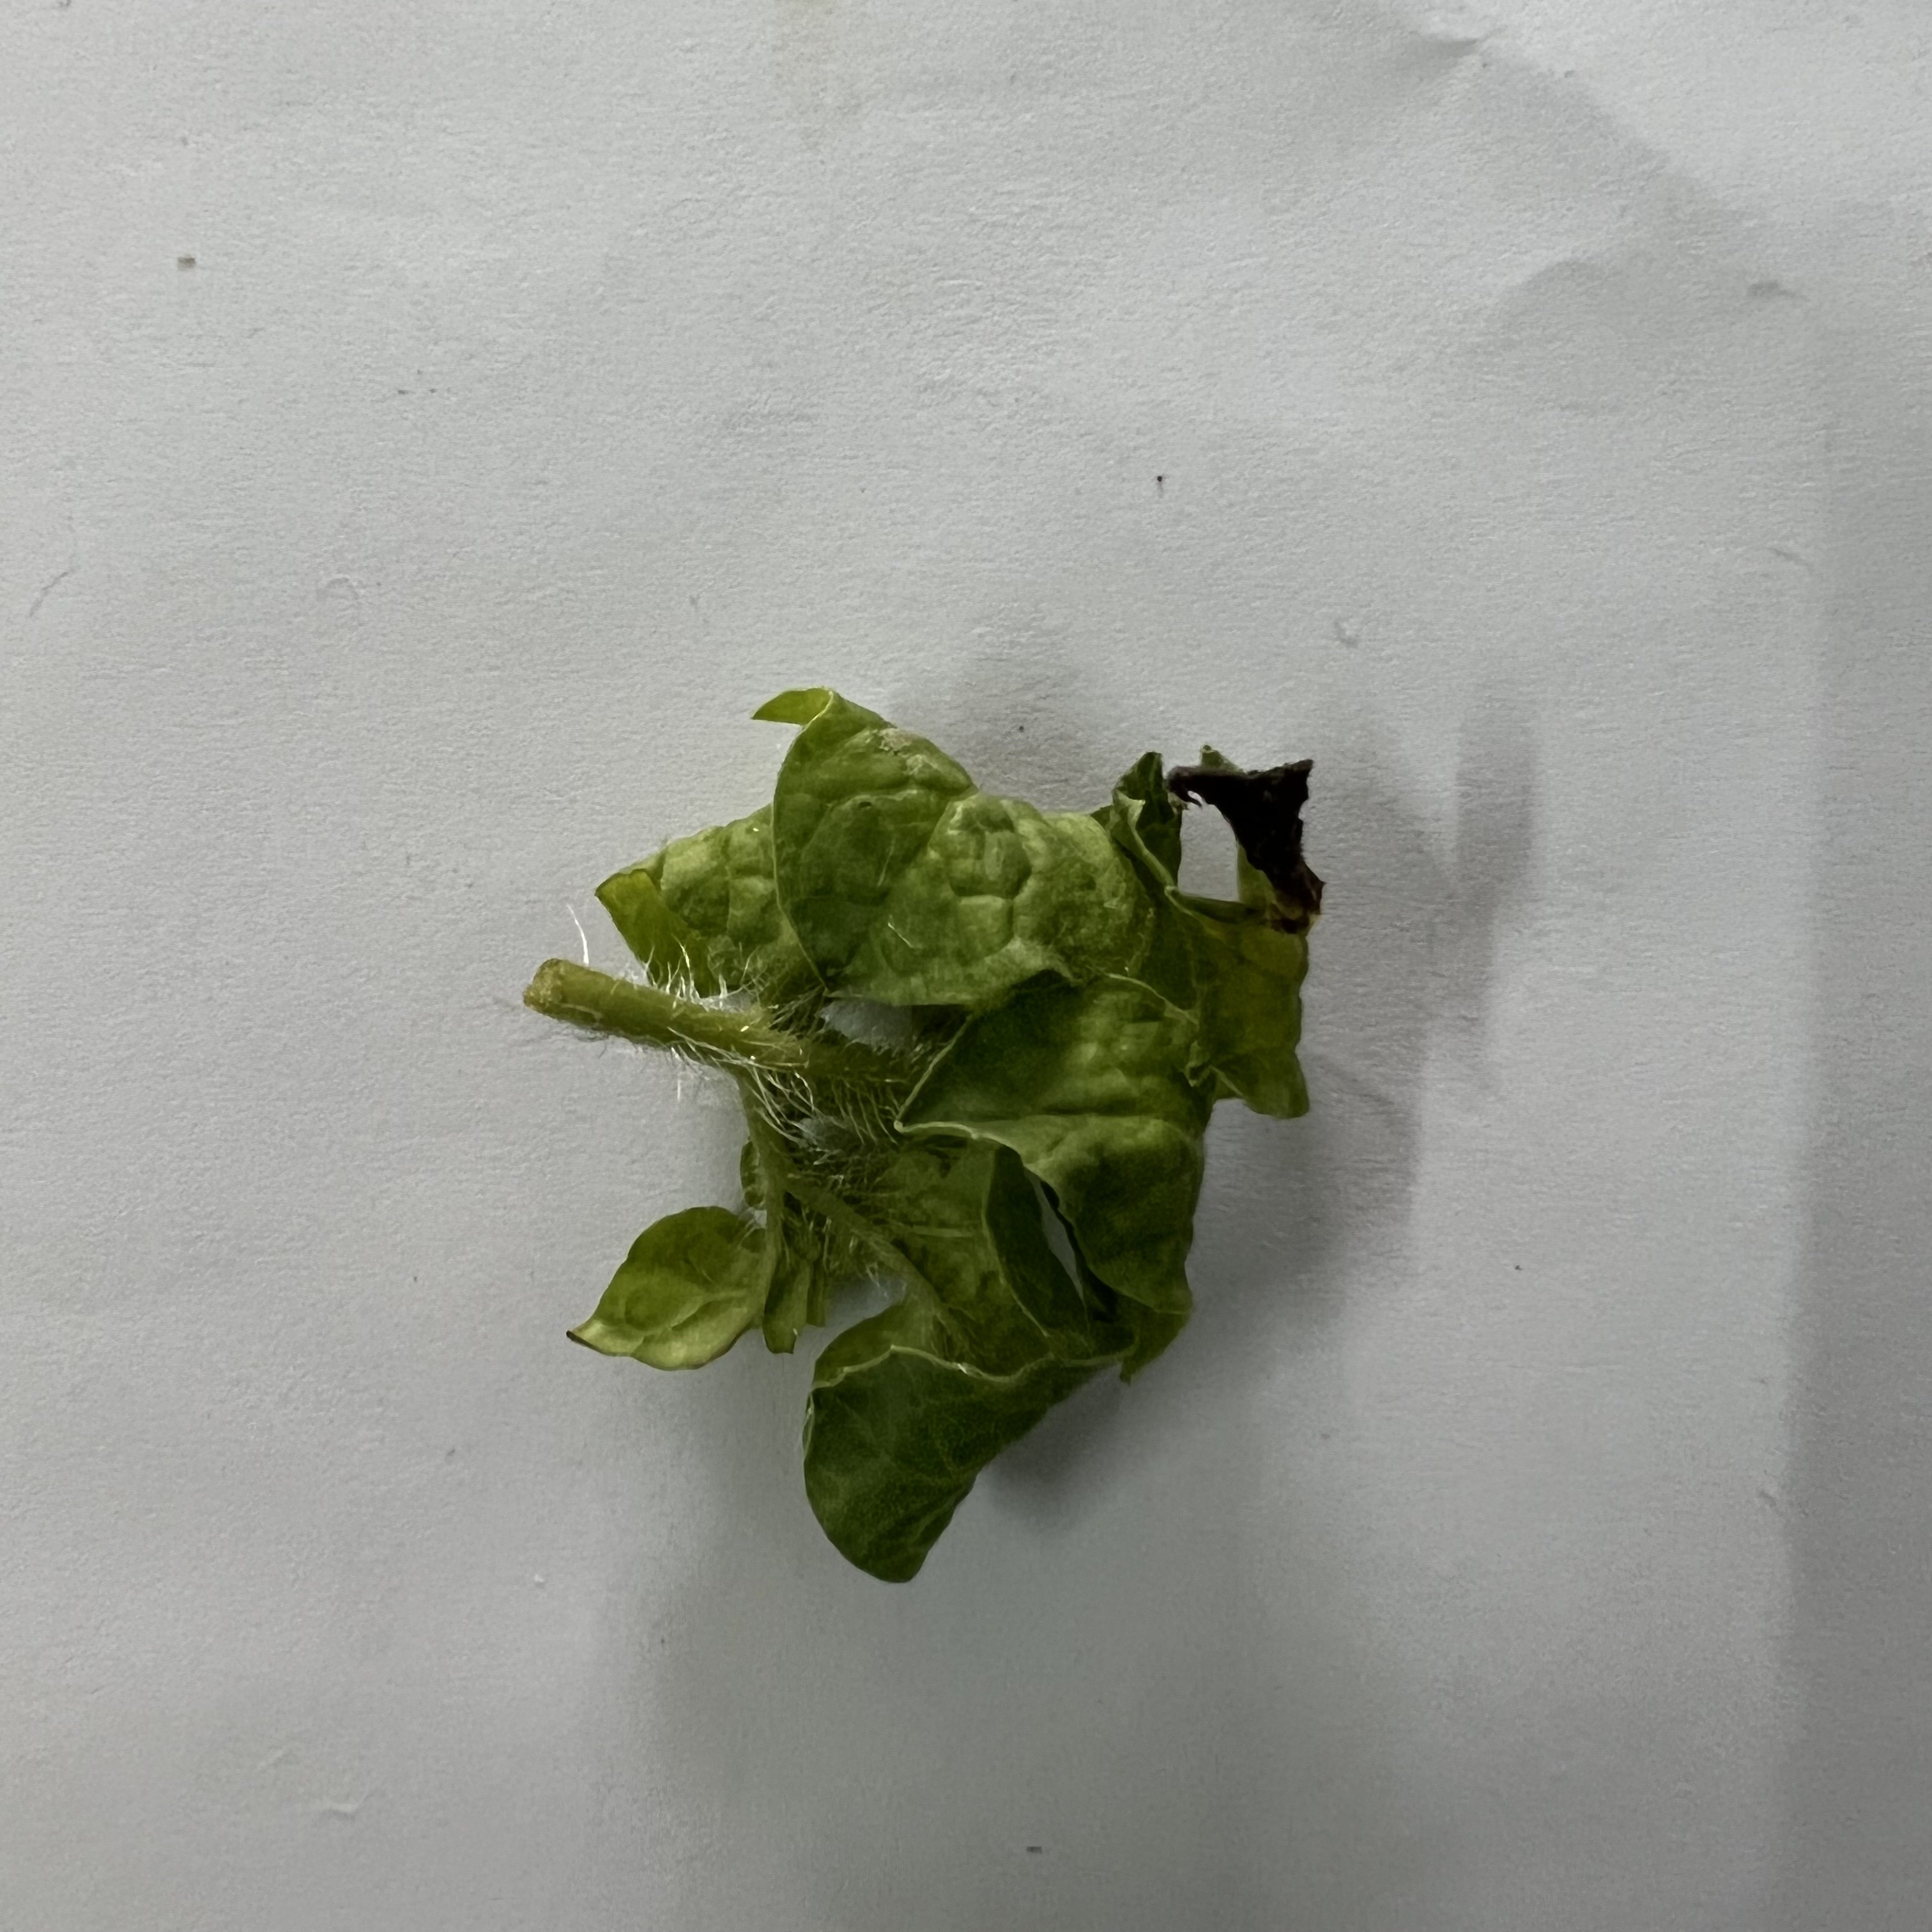
Label: Mosaic_Virus